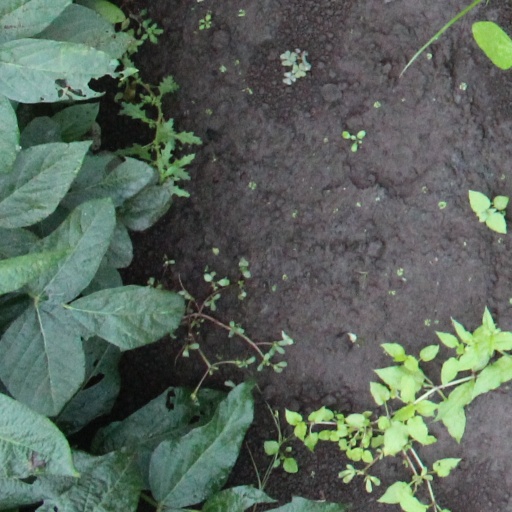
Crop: soybean